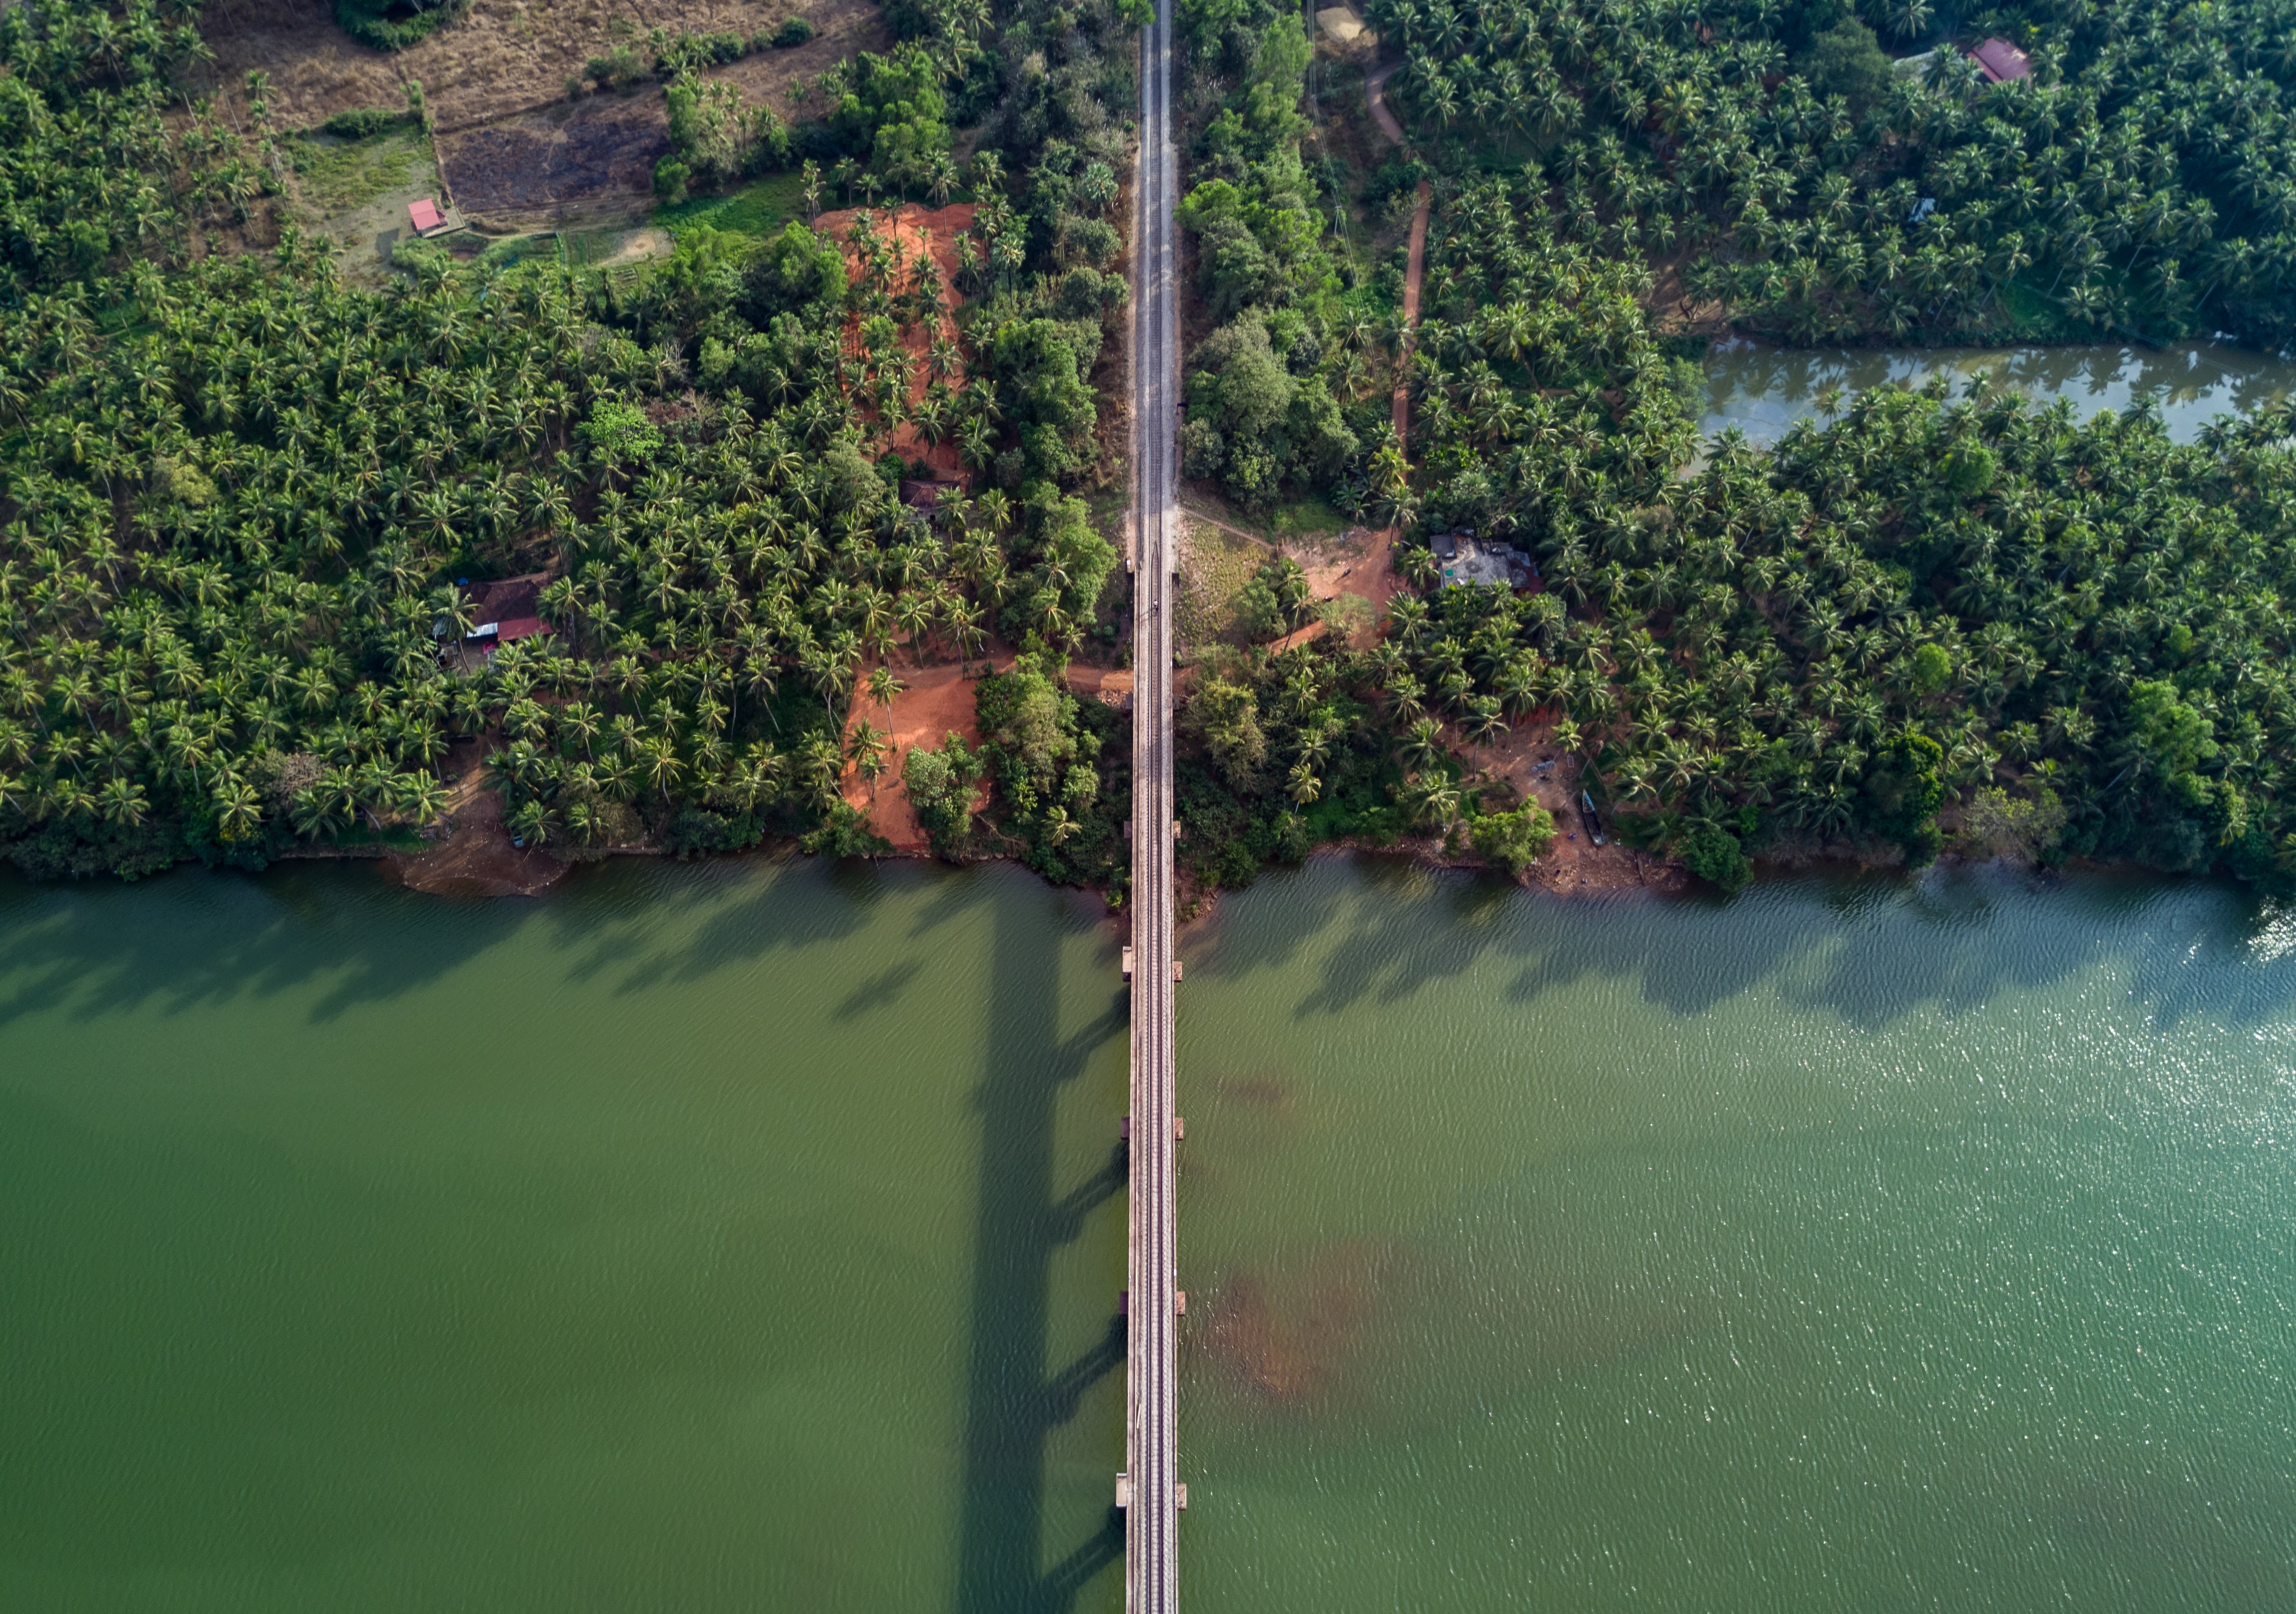
water, nature, water resources, aerial photography, lake, tree, reservoir, river, photography, hill station, landscape, bank, inlet, forest, plant, reflection